Make It Right (TV series)

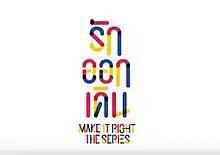

Make It Right: The Series is a 2016 Thai boys’ love romantic comedy series aired on MCOT HD and Line TV. The series is based from the novel of the same name. It is broadcast on Sundays from 20:50 to 21:45 (Bangkok Standard Time) on MCOT HD, while the uncut version is shown on Line TV during midnight of the same day. The first season contains a total of 12 episodes with an average span of 45 minutes each. The series started its airing on 15 May 2016, and the first season ended on 31 July 2016. The story revolves around young boys’ budding relationships and how they deal with their feelings within themselves and in front of the judging society.